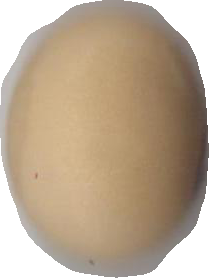
Variety: Anjasmoro